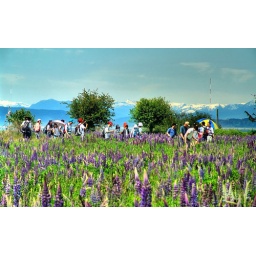
&lt;b&gt;Students walking thru the wild flowers in Garry Point Park a lot of them have cameras.&lt;/b&gt; -- Richmond B.C.